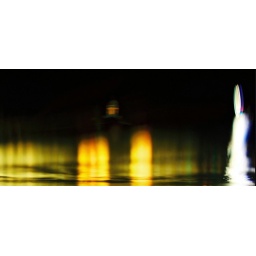
the raging ocean that covered everything was engulfed in total darkness and the power of god was moving over the water